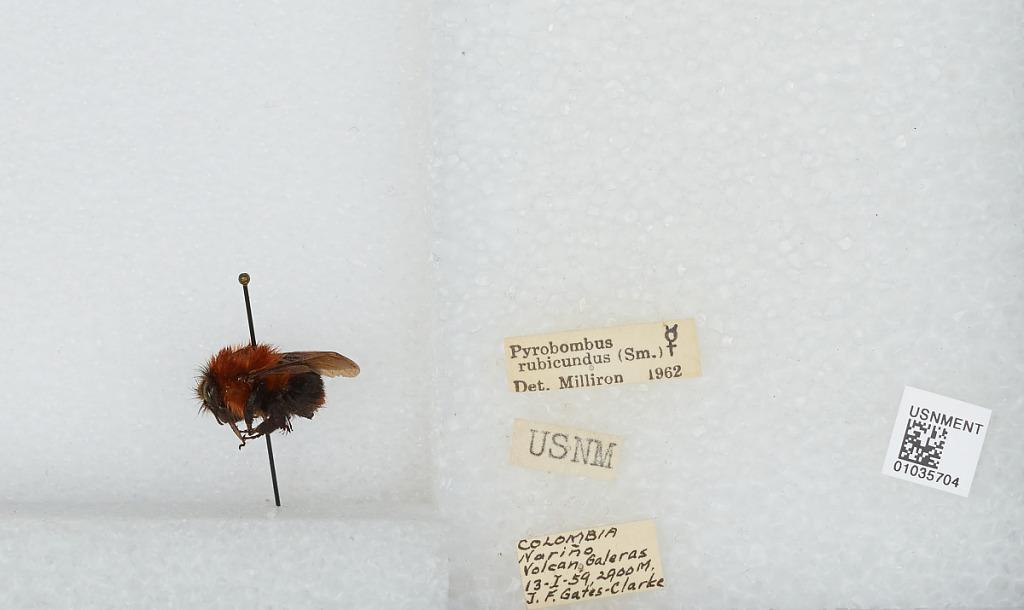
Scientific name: Bombus (Rubicundobombus) rubicundus Smith
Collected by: J. Clarke
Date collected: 1959-1-13
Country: Colombia
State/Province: Narino
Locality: Galeras Volcano
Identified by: Milliron